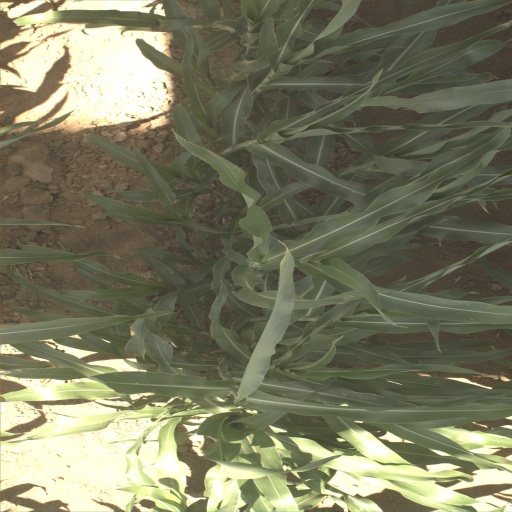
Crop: sorghum